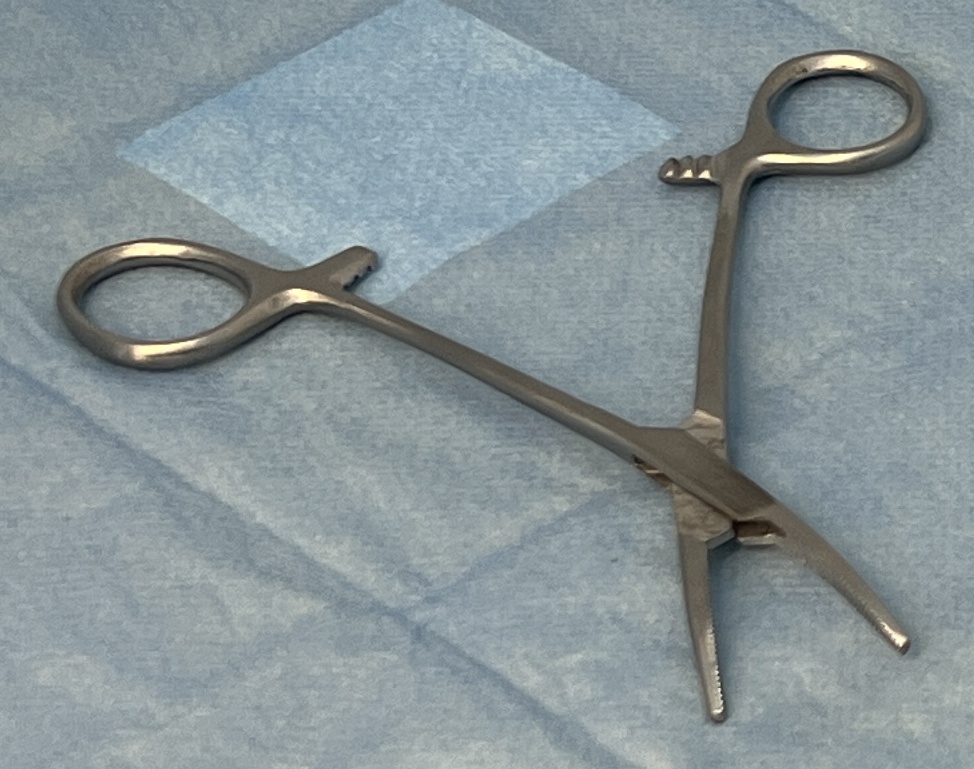
Hinged instrument state: open